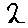
Label: 2